Shirley Chisholm

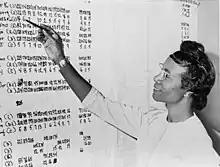
Chisholm reviewing political statistics in 1965

Chisholm was a member of the New York State Assembly from 1965 to 1968, sitting in the 175th, 176th and 177th New York State Legislatures. By May 1965, she had already been honored in a "Salute to Women Doers" affair in New York. One of her early activities in the Assembly was to argue against the state's literacy test requiring English, holding that just because a person "functions better in his native language is no sign a person is illiterate". By early 1966, she was a leader in a push by the statewide Council of Elected Negro Democrats for black representation on key committees in the Assembly.